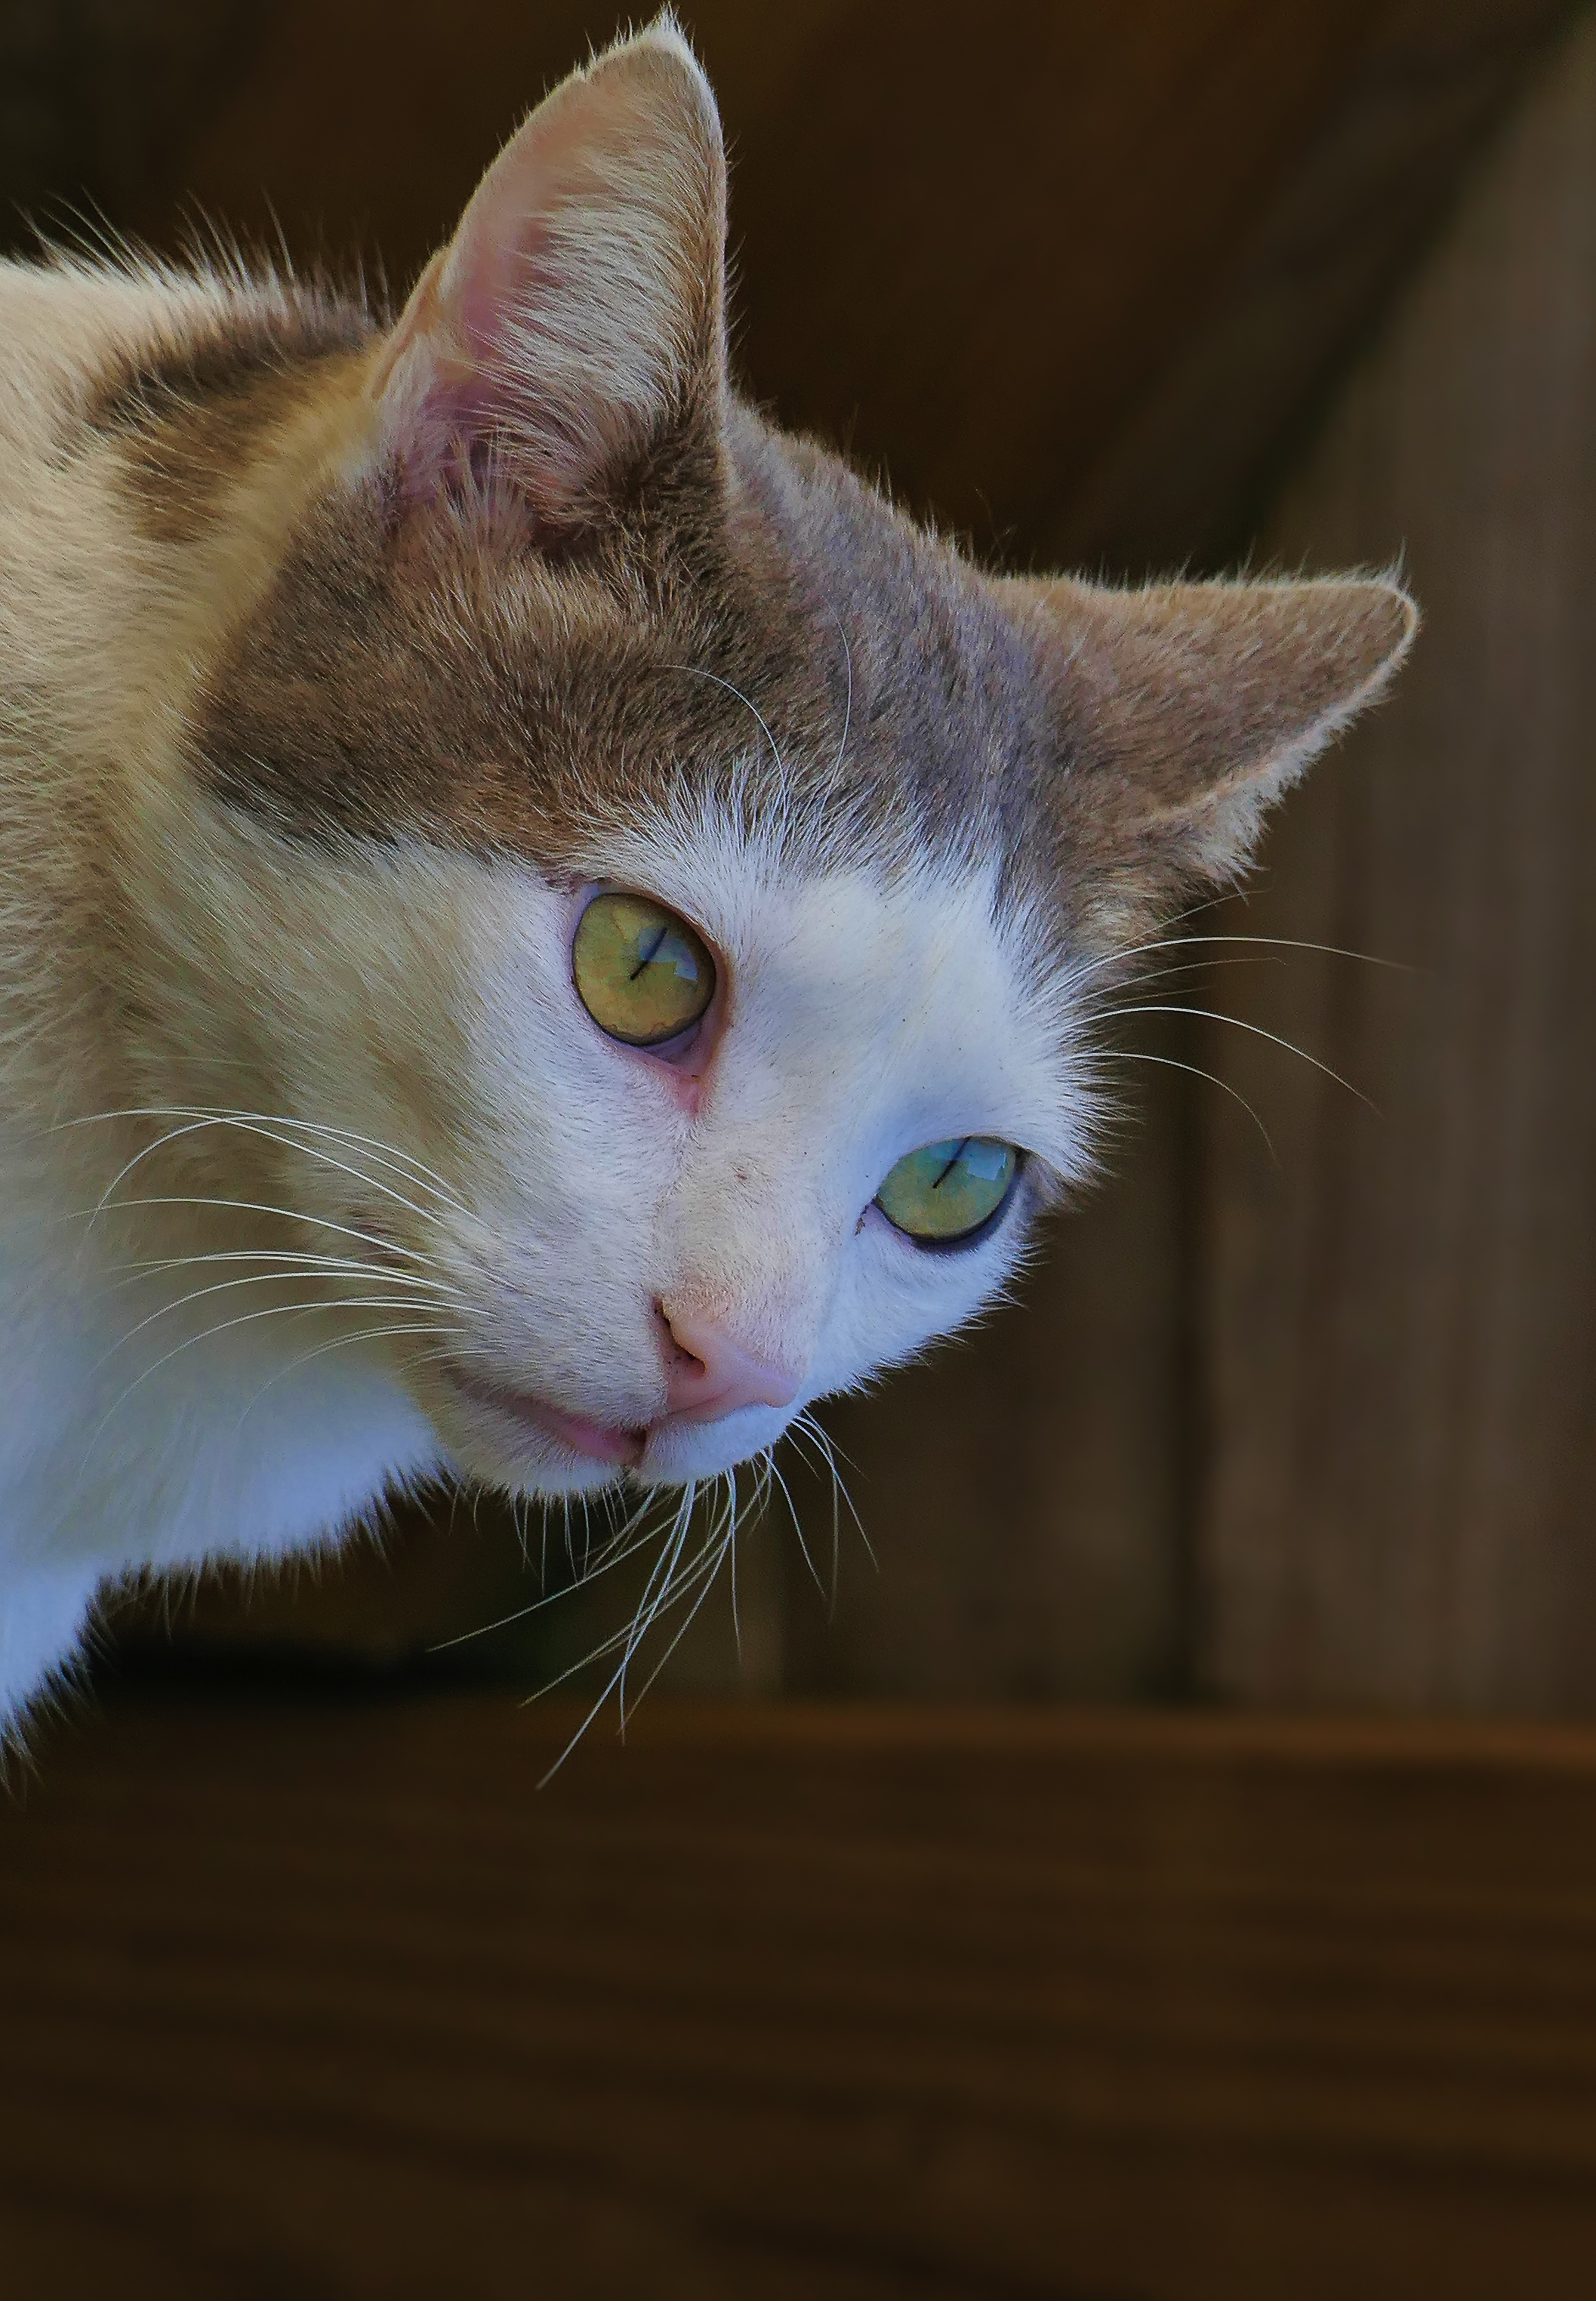
kitten, cat, mammal, close up, cats, nose, whiskers, animals, vertebrate, gatos, lumixfz1000, fz1000, ggl1, xovesphoto, animales, panasoniclumixfz1000, tabby cat, small to medium sized cats, cat like mammal, domestic short haired cat